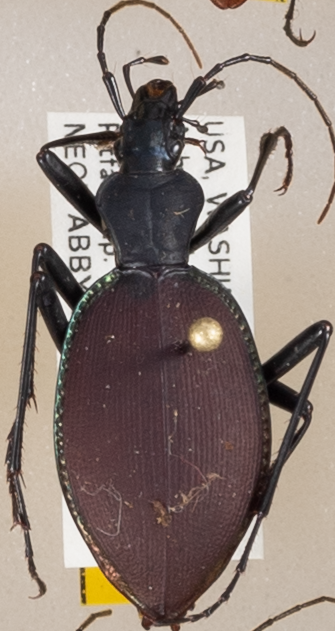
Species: Scaphinotus angusticollis
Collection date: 2018-06-12
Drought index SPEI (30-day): -1.514
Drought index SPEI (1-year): -0.39
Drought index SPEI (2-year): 0.71